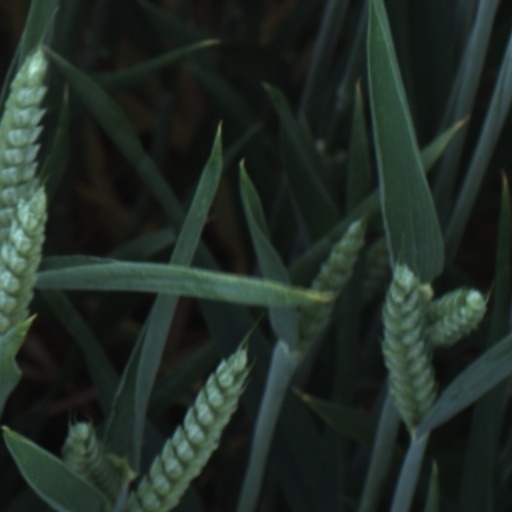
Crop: wheat